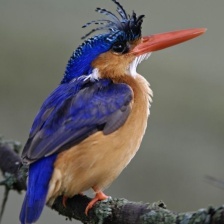
Species: MALACHITE KINGFISHER
Scientific name: CORYTHORNIS CRISTATUS